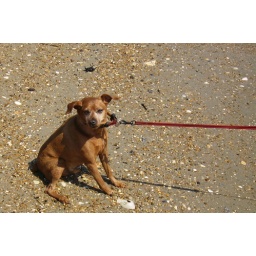
Ridgley digs in, he is done swimming in the ocean